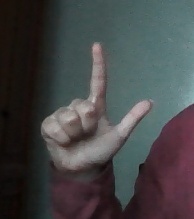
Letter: laam